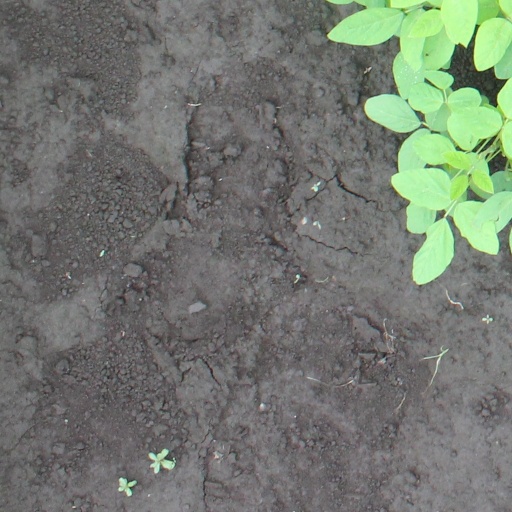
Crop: soybean